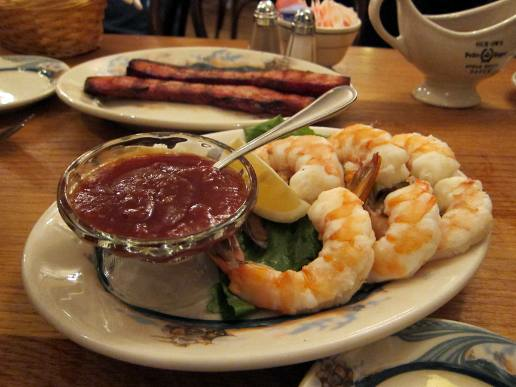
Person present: No